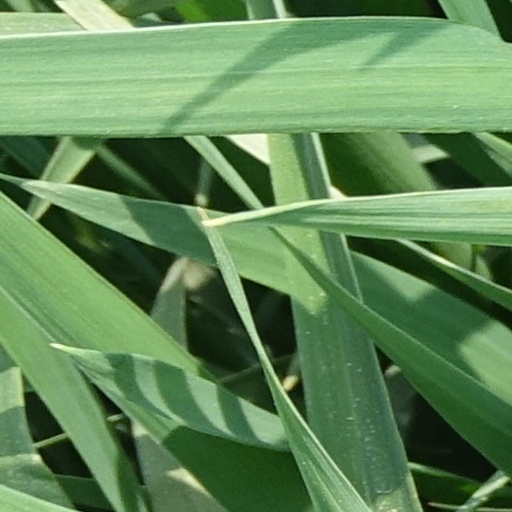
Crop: wheat